Deception Bay, Queensland

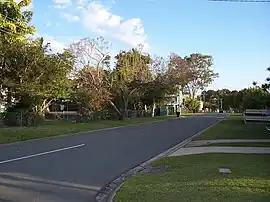
Residential area in Deception Bay

Deception Bay is a coastal suburb in the City of Moreton Bay, Queensland, Australia. In the , Deception Bay had a population of 19,573 people.